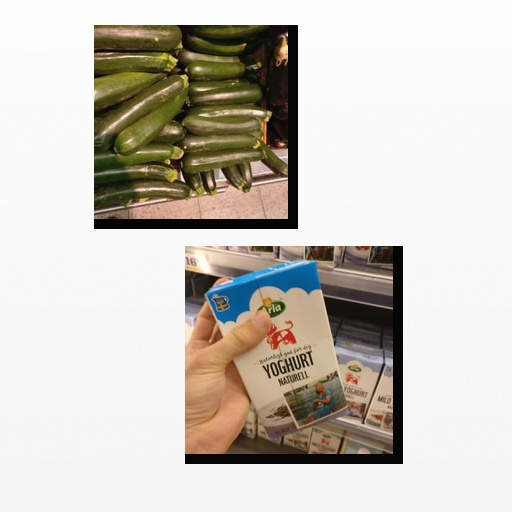
Food items: zucchini, natural_yogurt